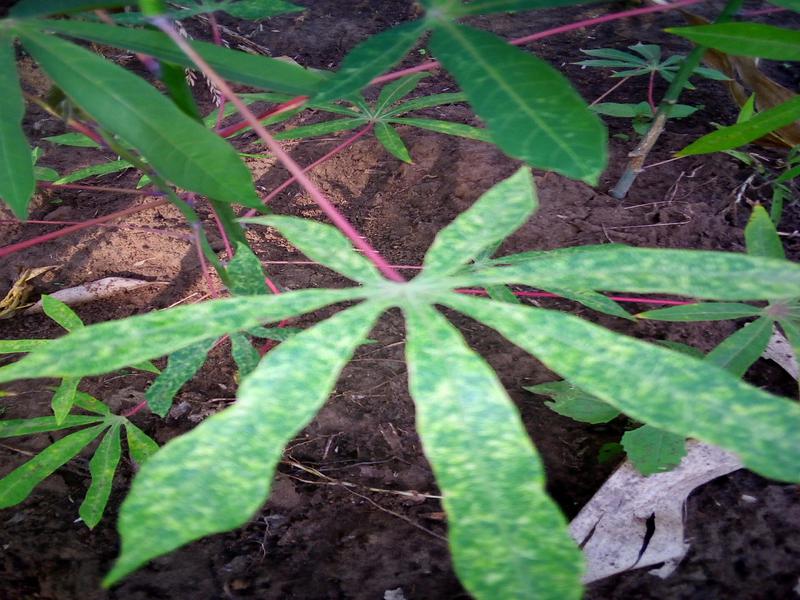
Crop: cassava
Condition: green_mottle